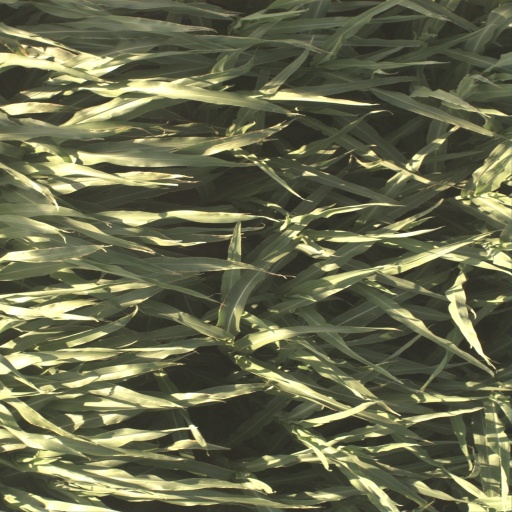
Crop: sorghum